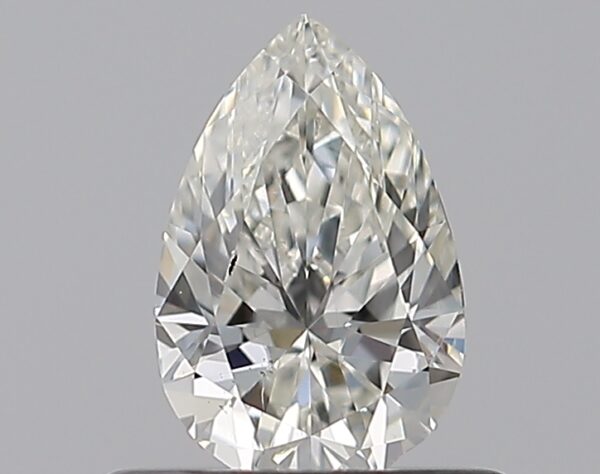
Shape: pear
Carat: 0.5
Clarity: VS2
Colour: I
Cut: EX
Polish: VG
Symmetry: VG
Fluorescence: F
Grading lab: GIA
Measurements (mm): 6.71 x 4.38 x 2.79